Branching (polymer chemistry)

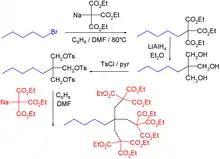
Dendrimer synthesis first generation Newkome 1985

In free radical polymerization, branching occurs when a chain curls back and bonds to an earlier part of the chain. When this curl breaks, it leaves small chains sprouting from the main carbon backbone. Branched carbon chains cannot line up as close to each other as unbranched chains can. This causes less contact between atoms of different chains, and fewer opportunities for induced or permanent dipoles to occur. A low density results from the chains being further apart. Lower melting points and tensile strengths are evident, because the intermolecular bonds are weaker and require less energy to break.